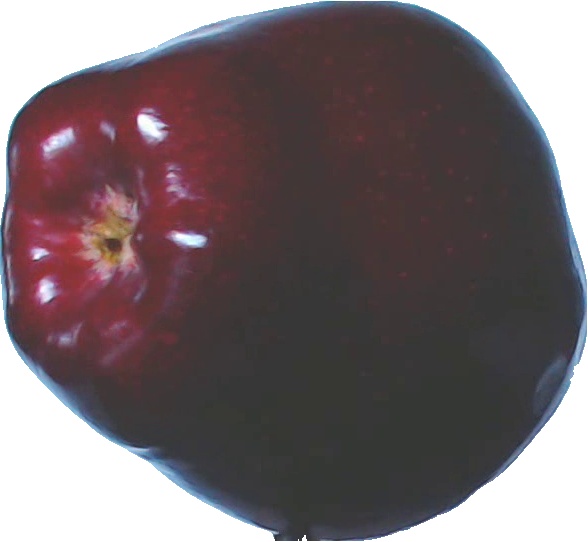
Label: apple_red_delicios_1